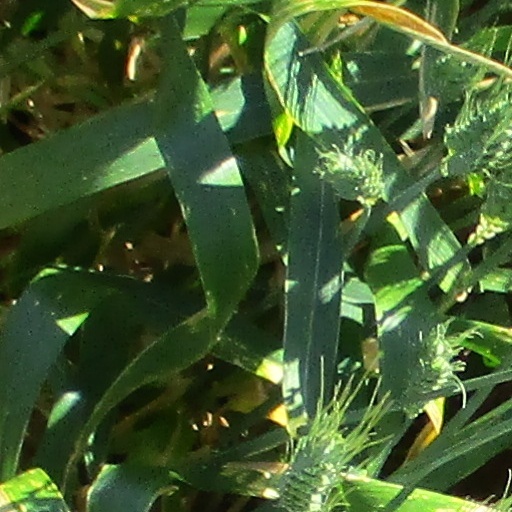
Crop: wheat